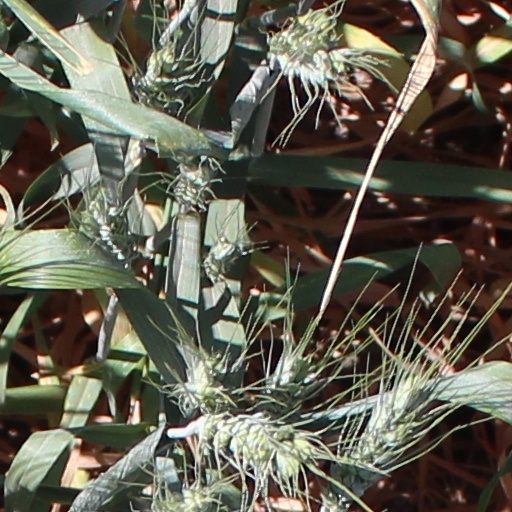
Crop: wheat